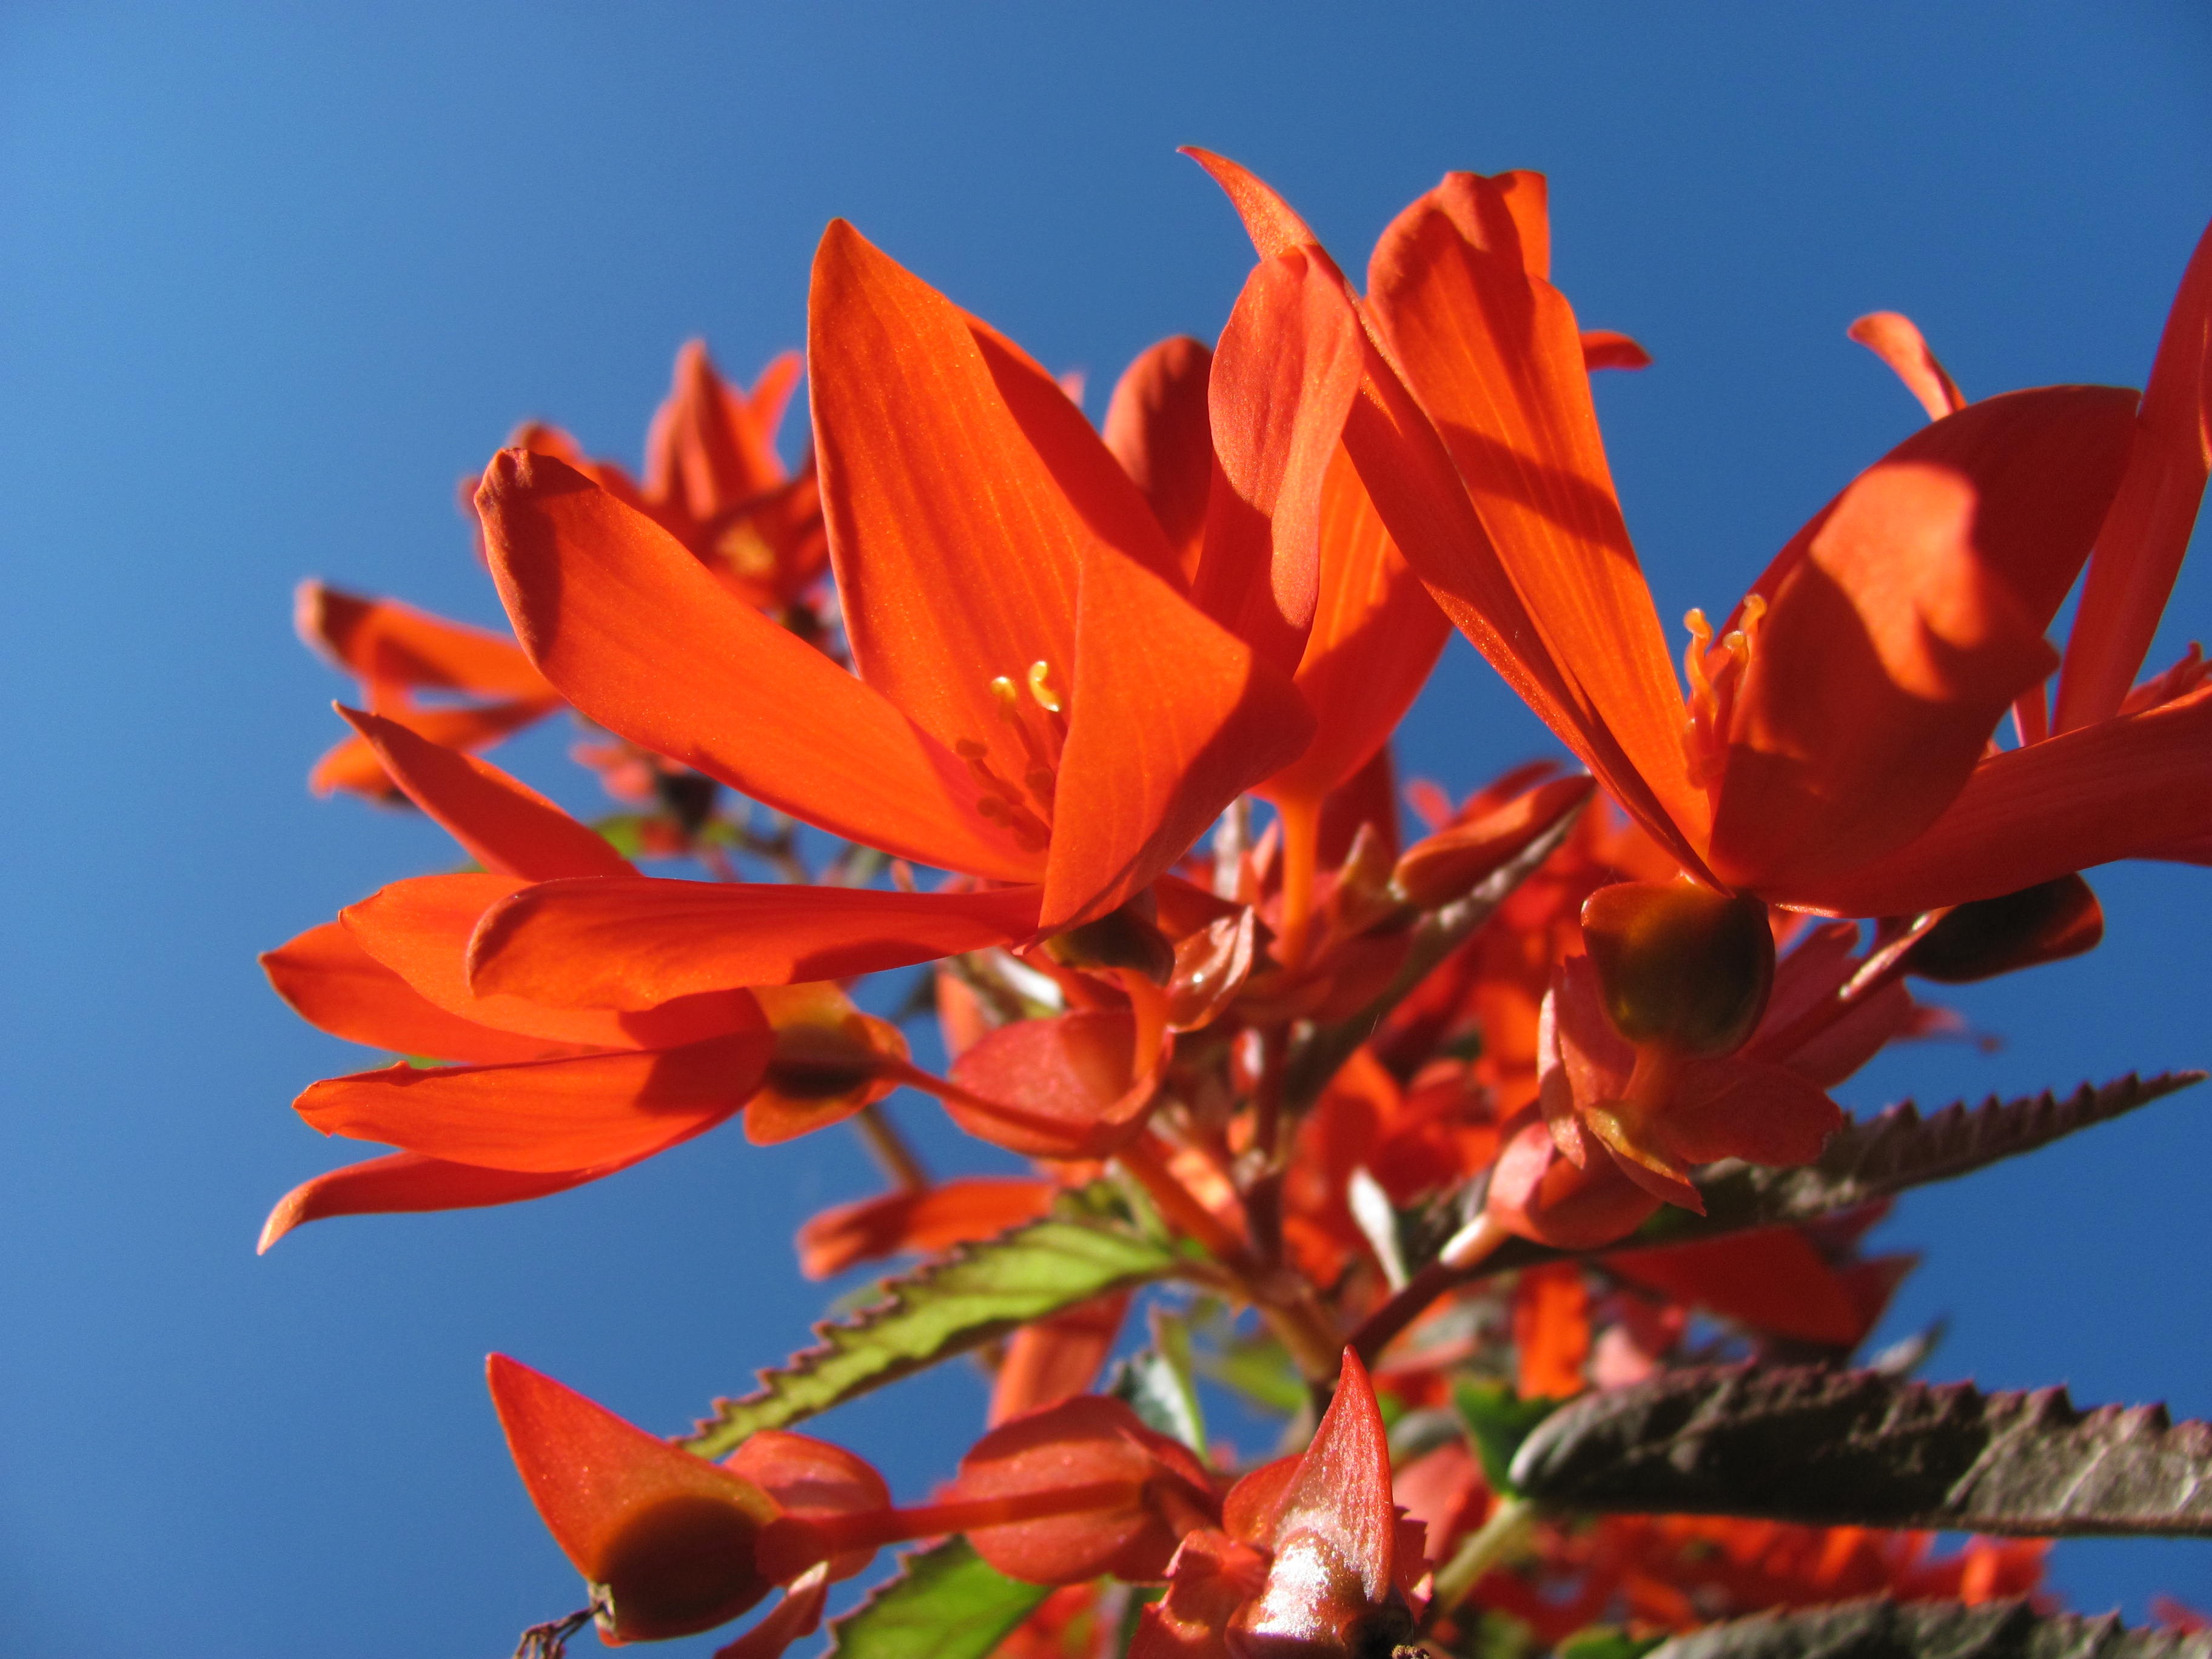
blossom, plant, sky, sunlight, leaf, flower, petal, bloom, summer, red, color, autumn, botany, colorful, flora, flowers, shrub, bright, begonia, macro photography, ornamental plant, flowering plant, balcony plant, hanging plant, terrace flowers, dragon tongue, land plant